2019–2020 COVID-19 outbreak in mainland China

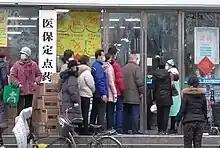
People in Wuhan lining up in front of a drug store to buy surgical masks.

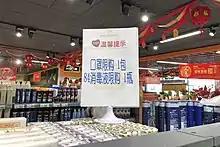
A notice at a supermarket in Beijing, which says each person can only buy a pack of surgical masks and a bottle of 84 disinfectant liquid a day.

In China, face masks have been used widely by the general public during the pandemic, and have been required in many locations. As the epidemic accelerated, the mainland market saw a shortage of face masks due to the increased need from the public. It was reported that Shanghai customers had to queue for nearly an hour to buy a pack of face masks which was sold out in another half an hour. Some stores are hoarding, driving the prices up and other acts so the market regulator said that it will crack down on such acts. The shortage will not be relieved until late February when most workers return from the New Year vacation according to Lei Limin, an expert in the industry.